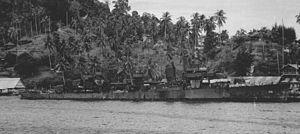
L'USS Chevalier (DD-451) est un destroyer de classe Fletcher en service dans la Marine des États-Unis pendant la Seconde Guerre mondiale. Il est nommé en l'honneur du lieutenant commander Godfrey Chevalier, un aviateur naval des années 1920.